Ruddigore

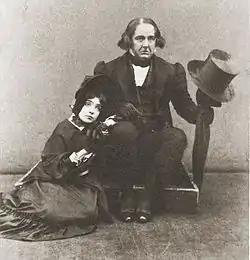
Bond and Barrington: Margaret discloses one of her "odd thoughts" to Despard.

The performance was hampered by an off night for Leonora Braham as Rose Maybud and by George Grossmith's usual first night jitters, a week after which he fell dangerously ill and had to be replaced by his understudy, Henry Lytton, for almost three weeks. Sullivan noted in his diary, "Production of "Ruddigore" at Savoy. Very enthusiastic up to the last 20 minutes, then the audience showed dissatisfaction."